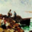
Label: lobster